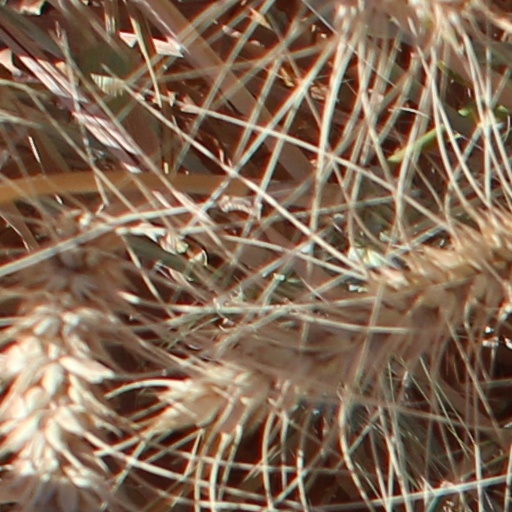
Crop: wheat